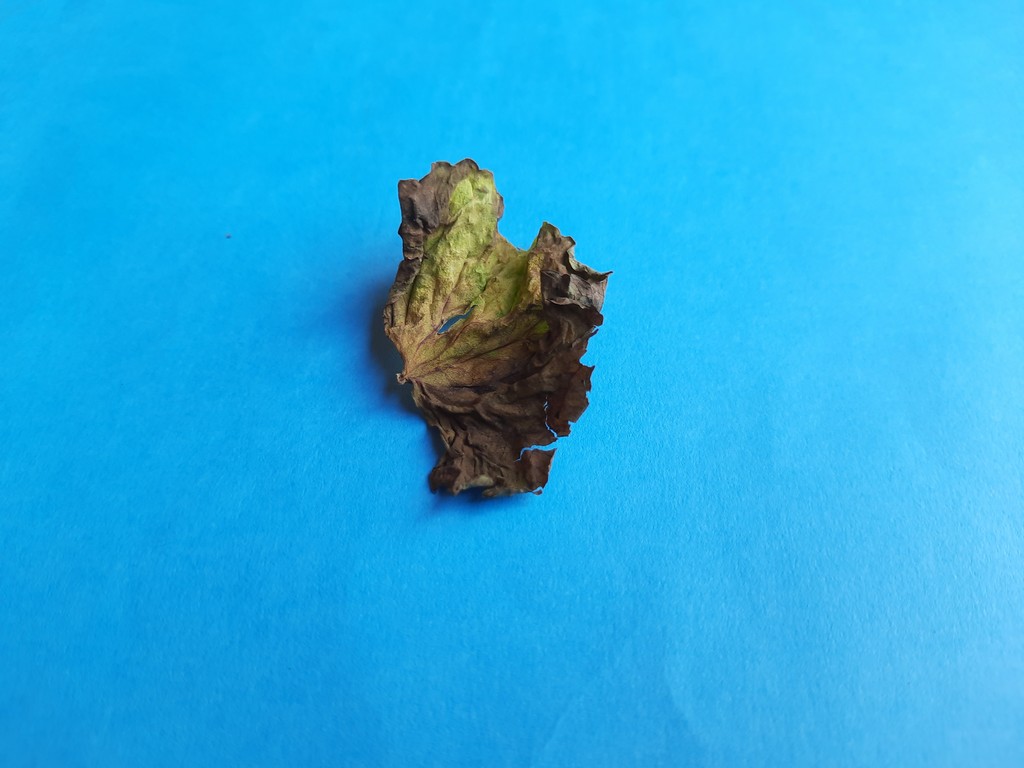
Label: Dried